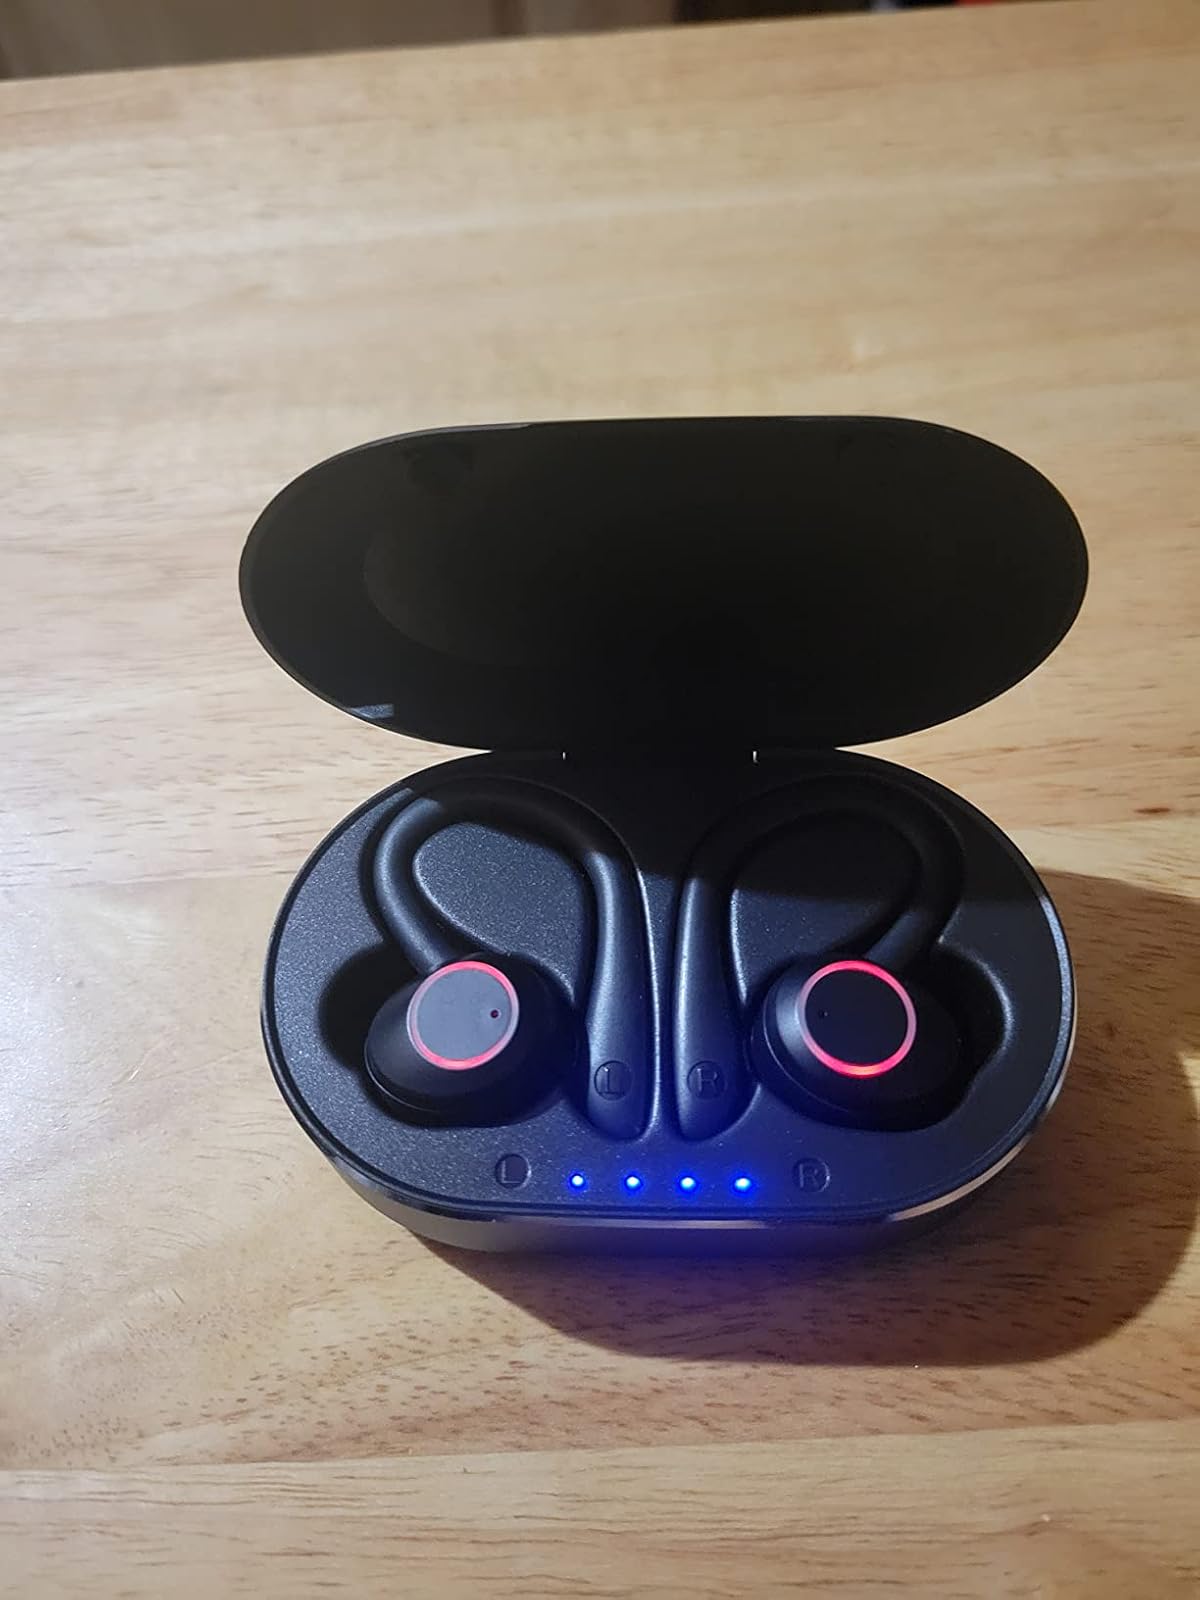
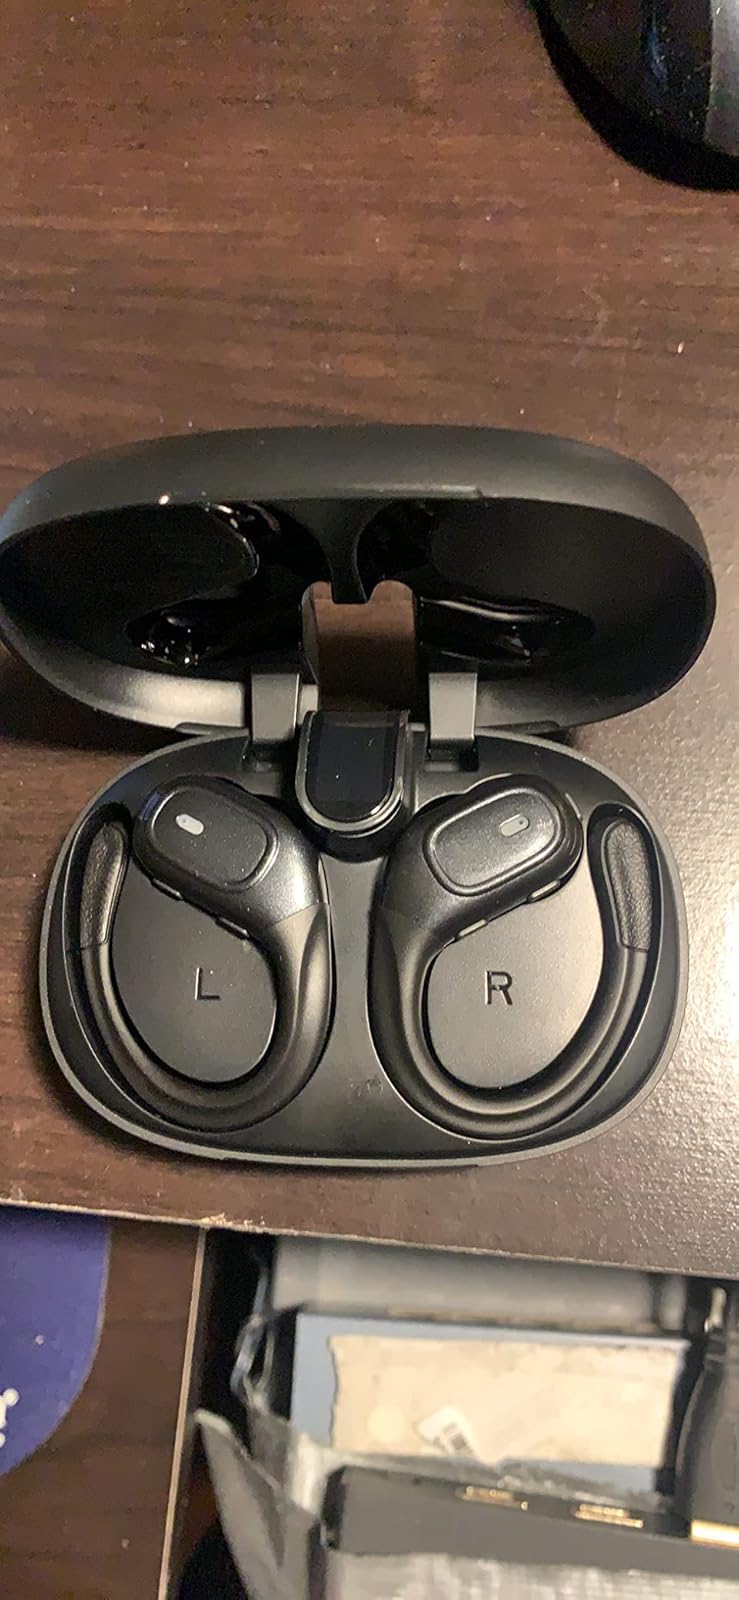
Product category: earbuds
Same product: no